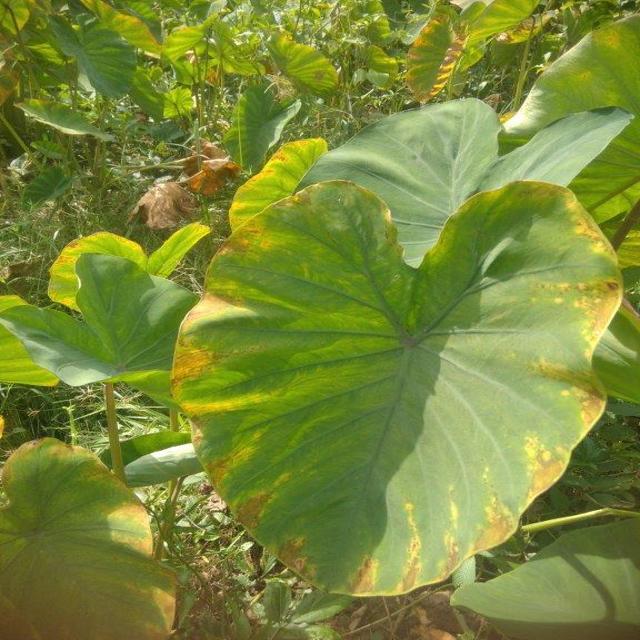
Label: Mid_Blight